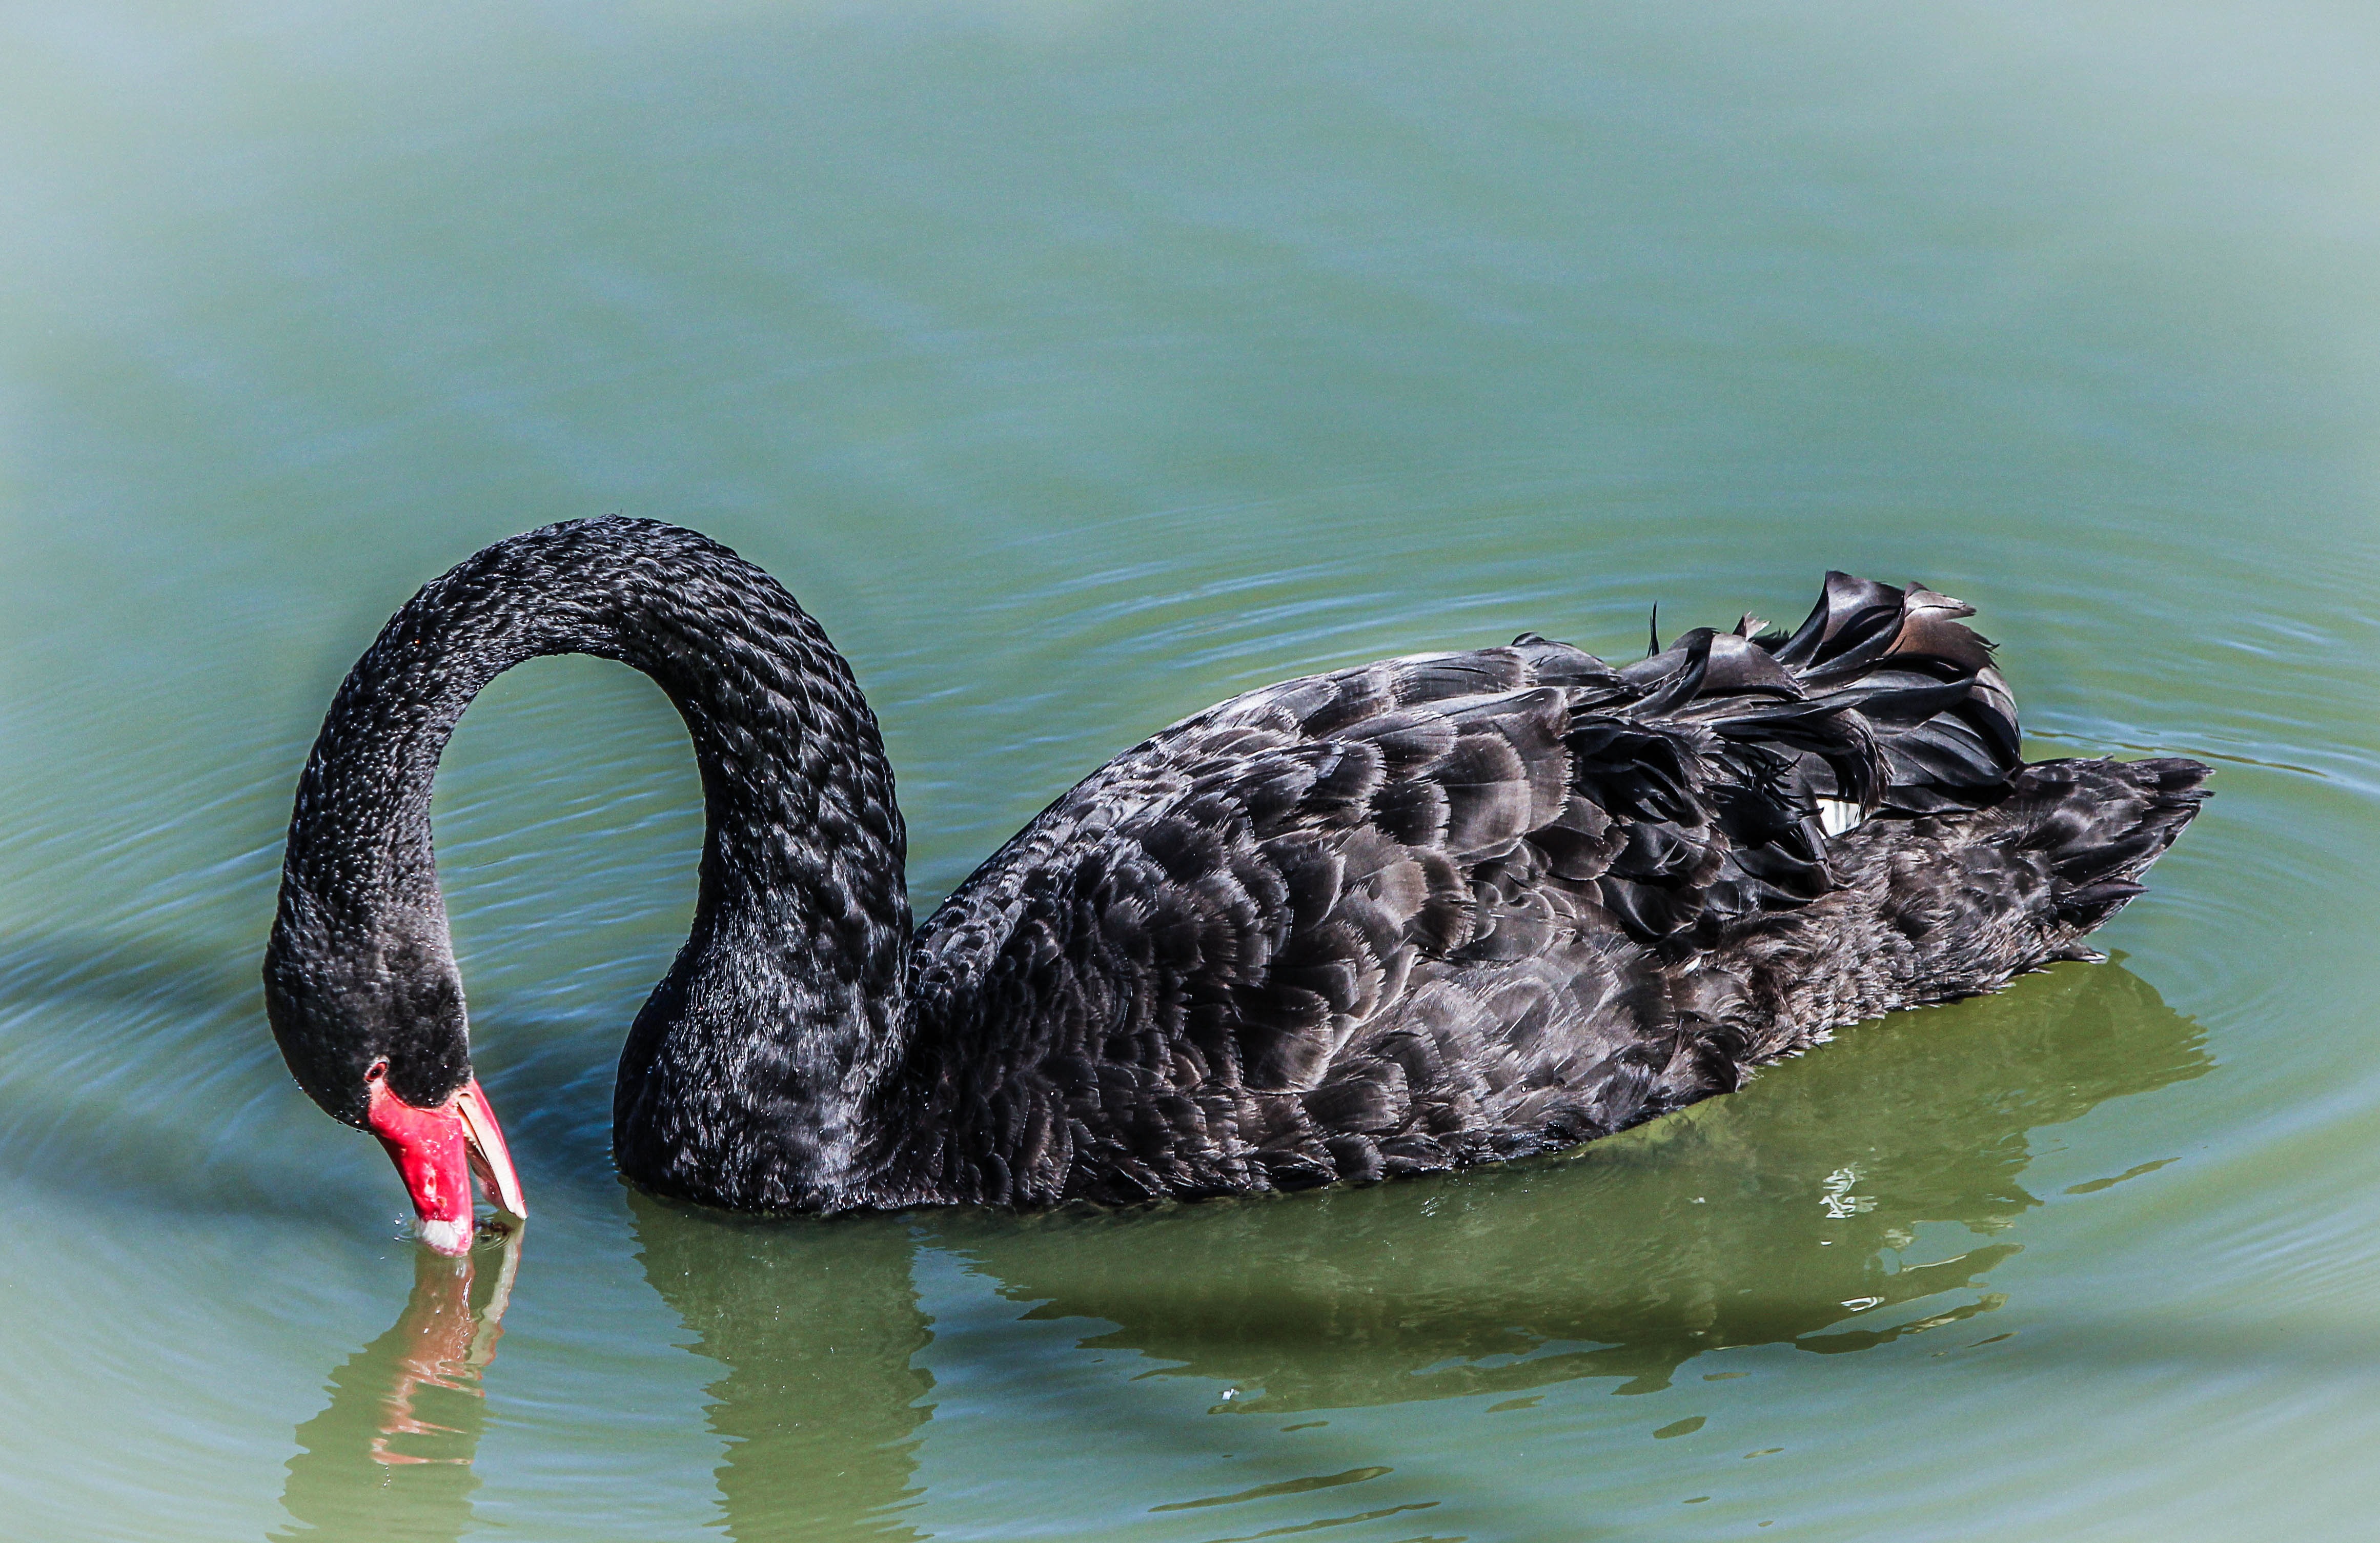
nature, outdoor, wilderness, bird, wing, animal, fly, wildlife, wild, beak, mammal, freedom, feather, avian, fauna, majestic, swan, wings, vertebrate, creature, waterfowl, water bird, black swan, ducks geese and swans, cygnus atratus, black swan feeding